Traquair House

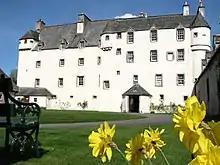
Pictured in 2008

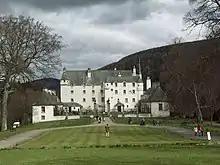
Traquair House

Traquair House, approximately 7 miles southeast of Peebles, is claimed to be the oldest continually inhabited house in Scotland. Whilst not strictly a castle, it is built in the style of a fortified mansion. It pre-dates the Scottish Baronial style of architecture, and may have been one of the influences on this style. The estate contains the famous Traquair Brewery.